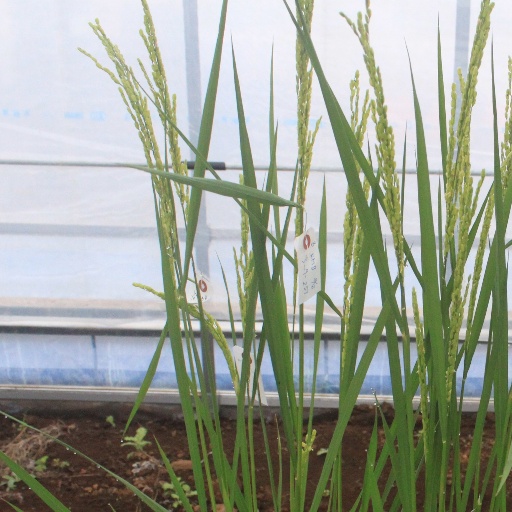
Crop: rice